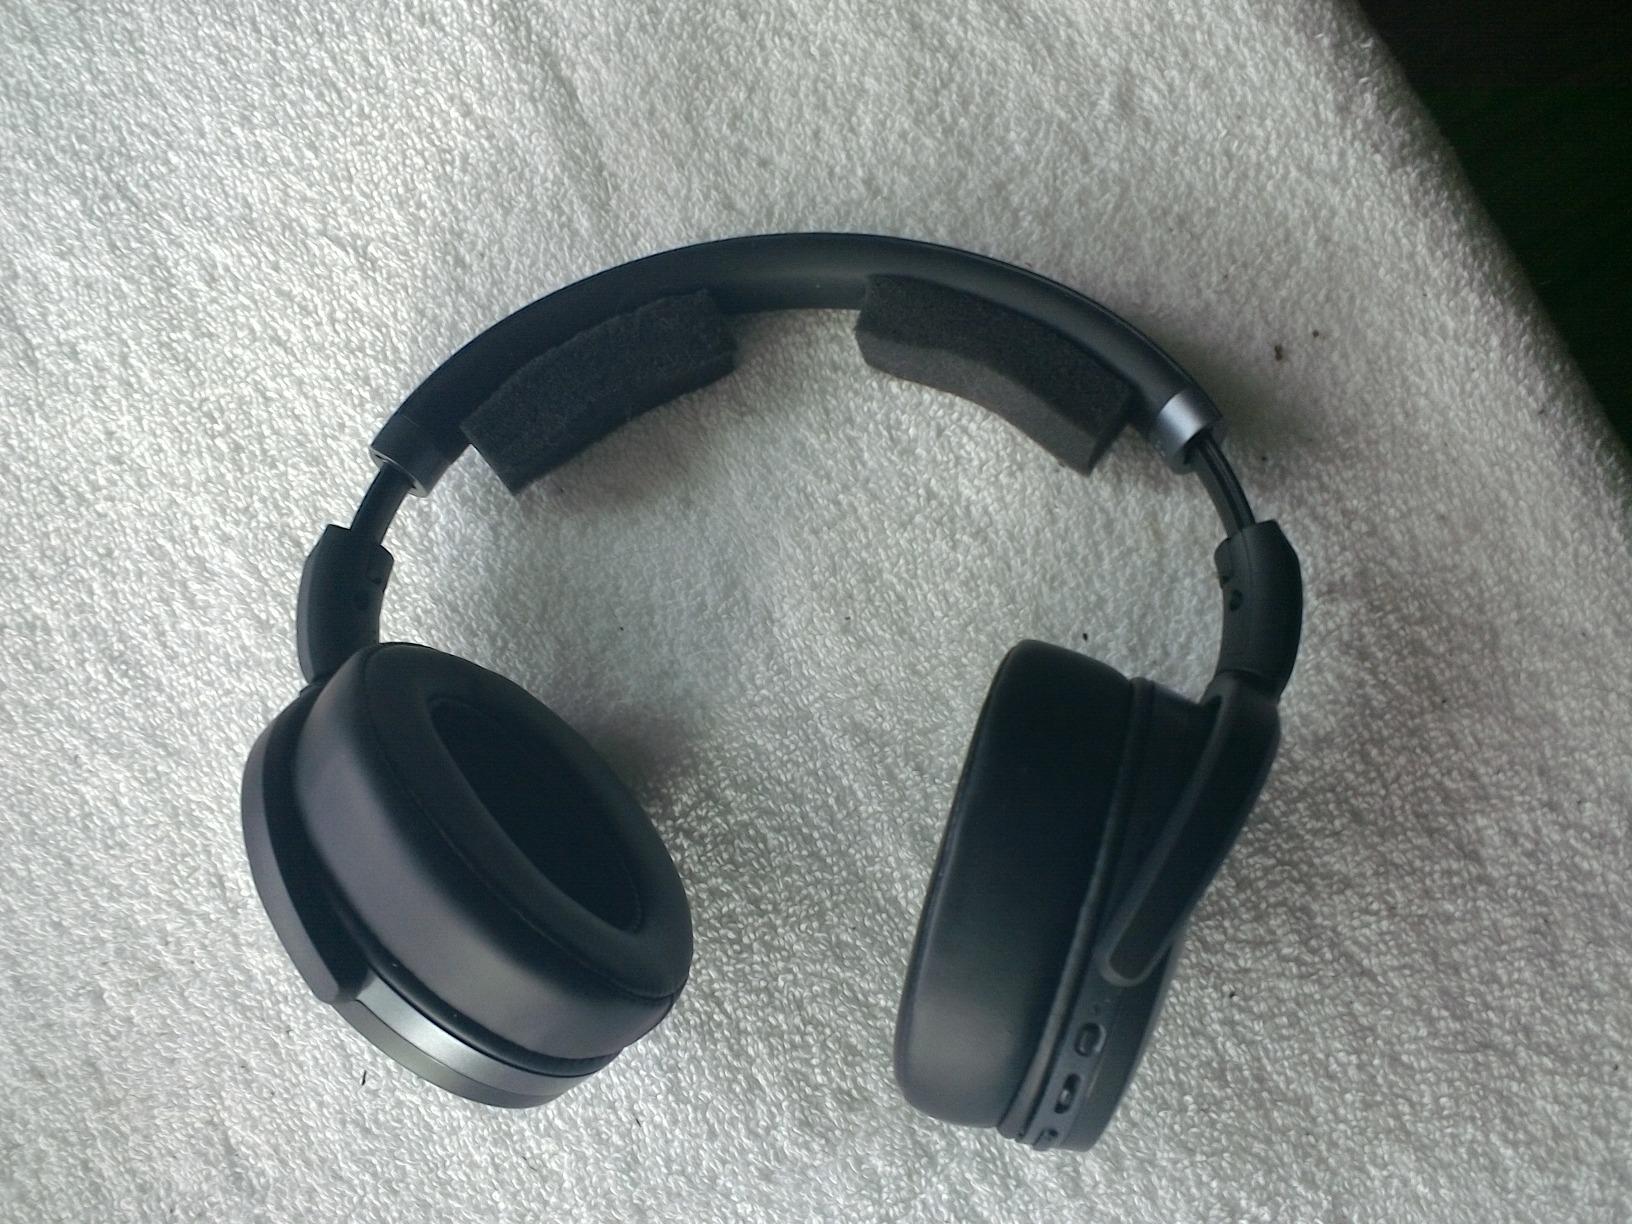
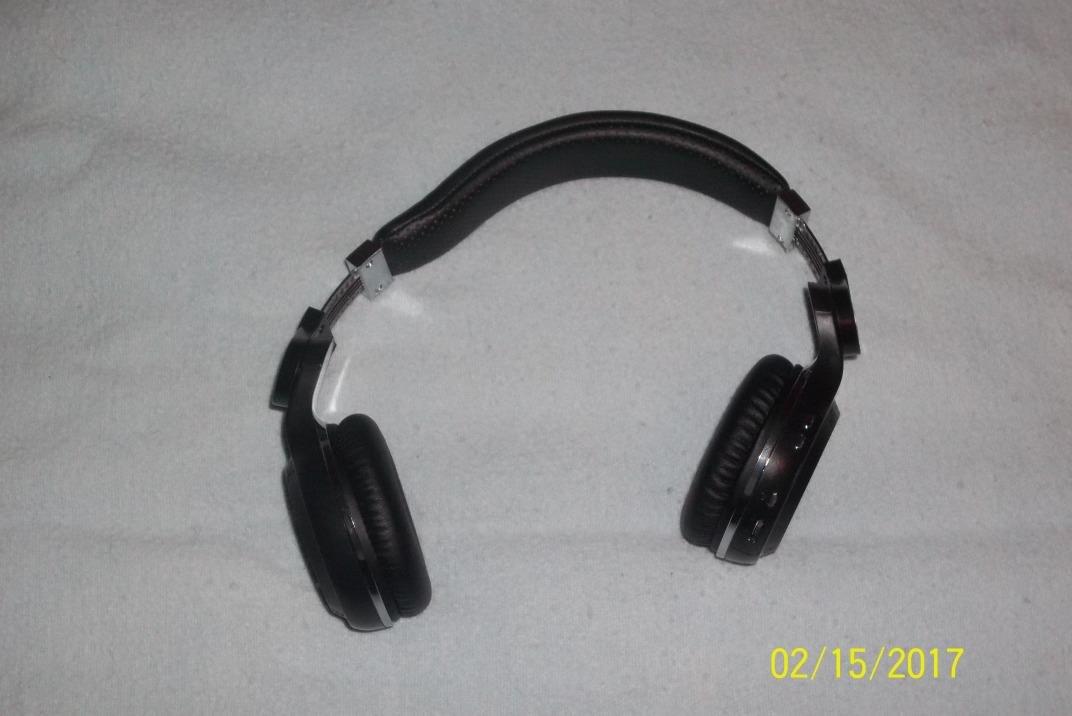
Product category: headphones
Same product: no